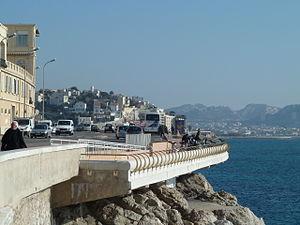
La Corniche du Président John Fitzgerald Kennedy dans sa traversée du quartier du Bompard au niveau du Parc Valmer à Marseille.